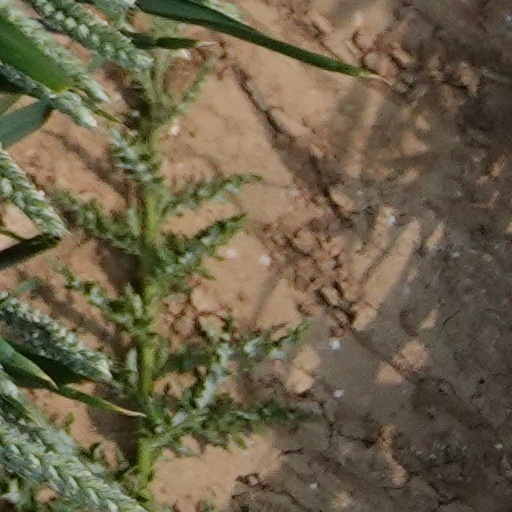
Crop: wheat